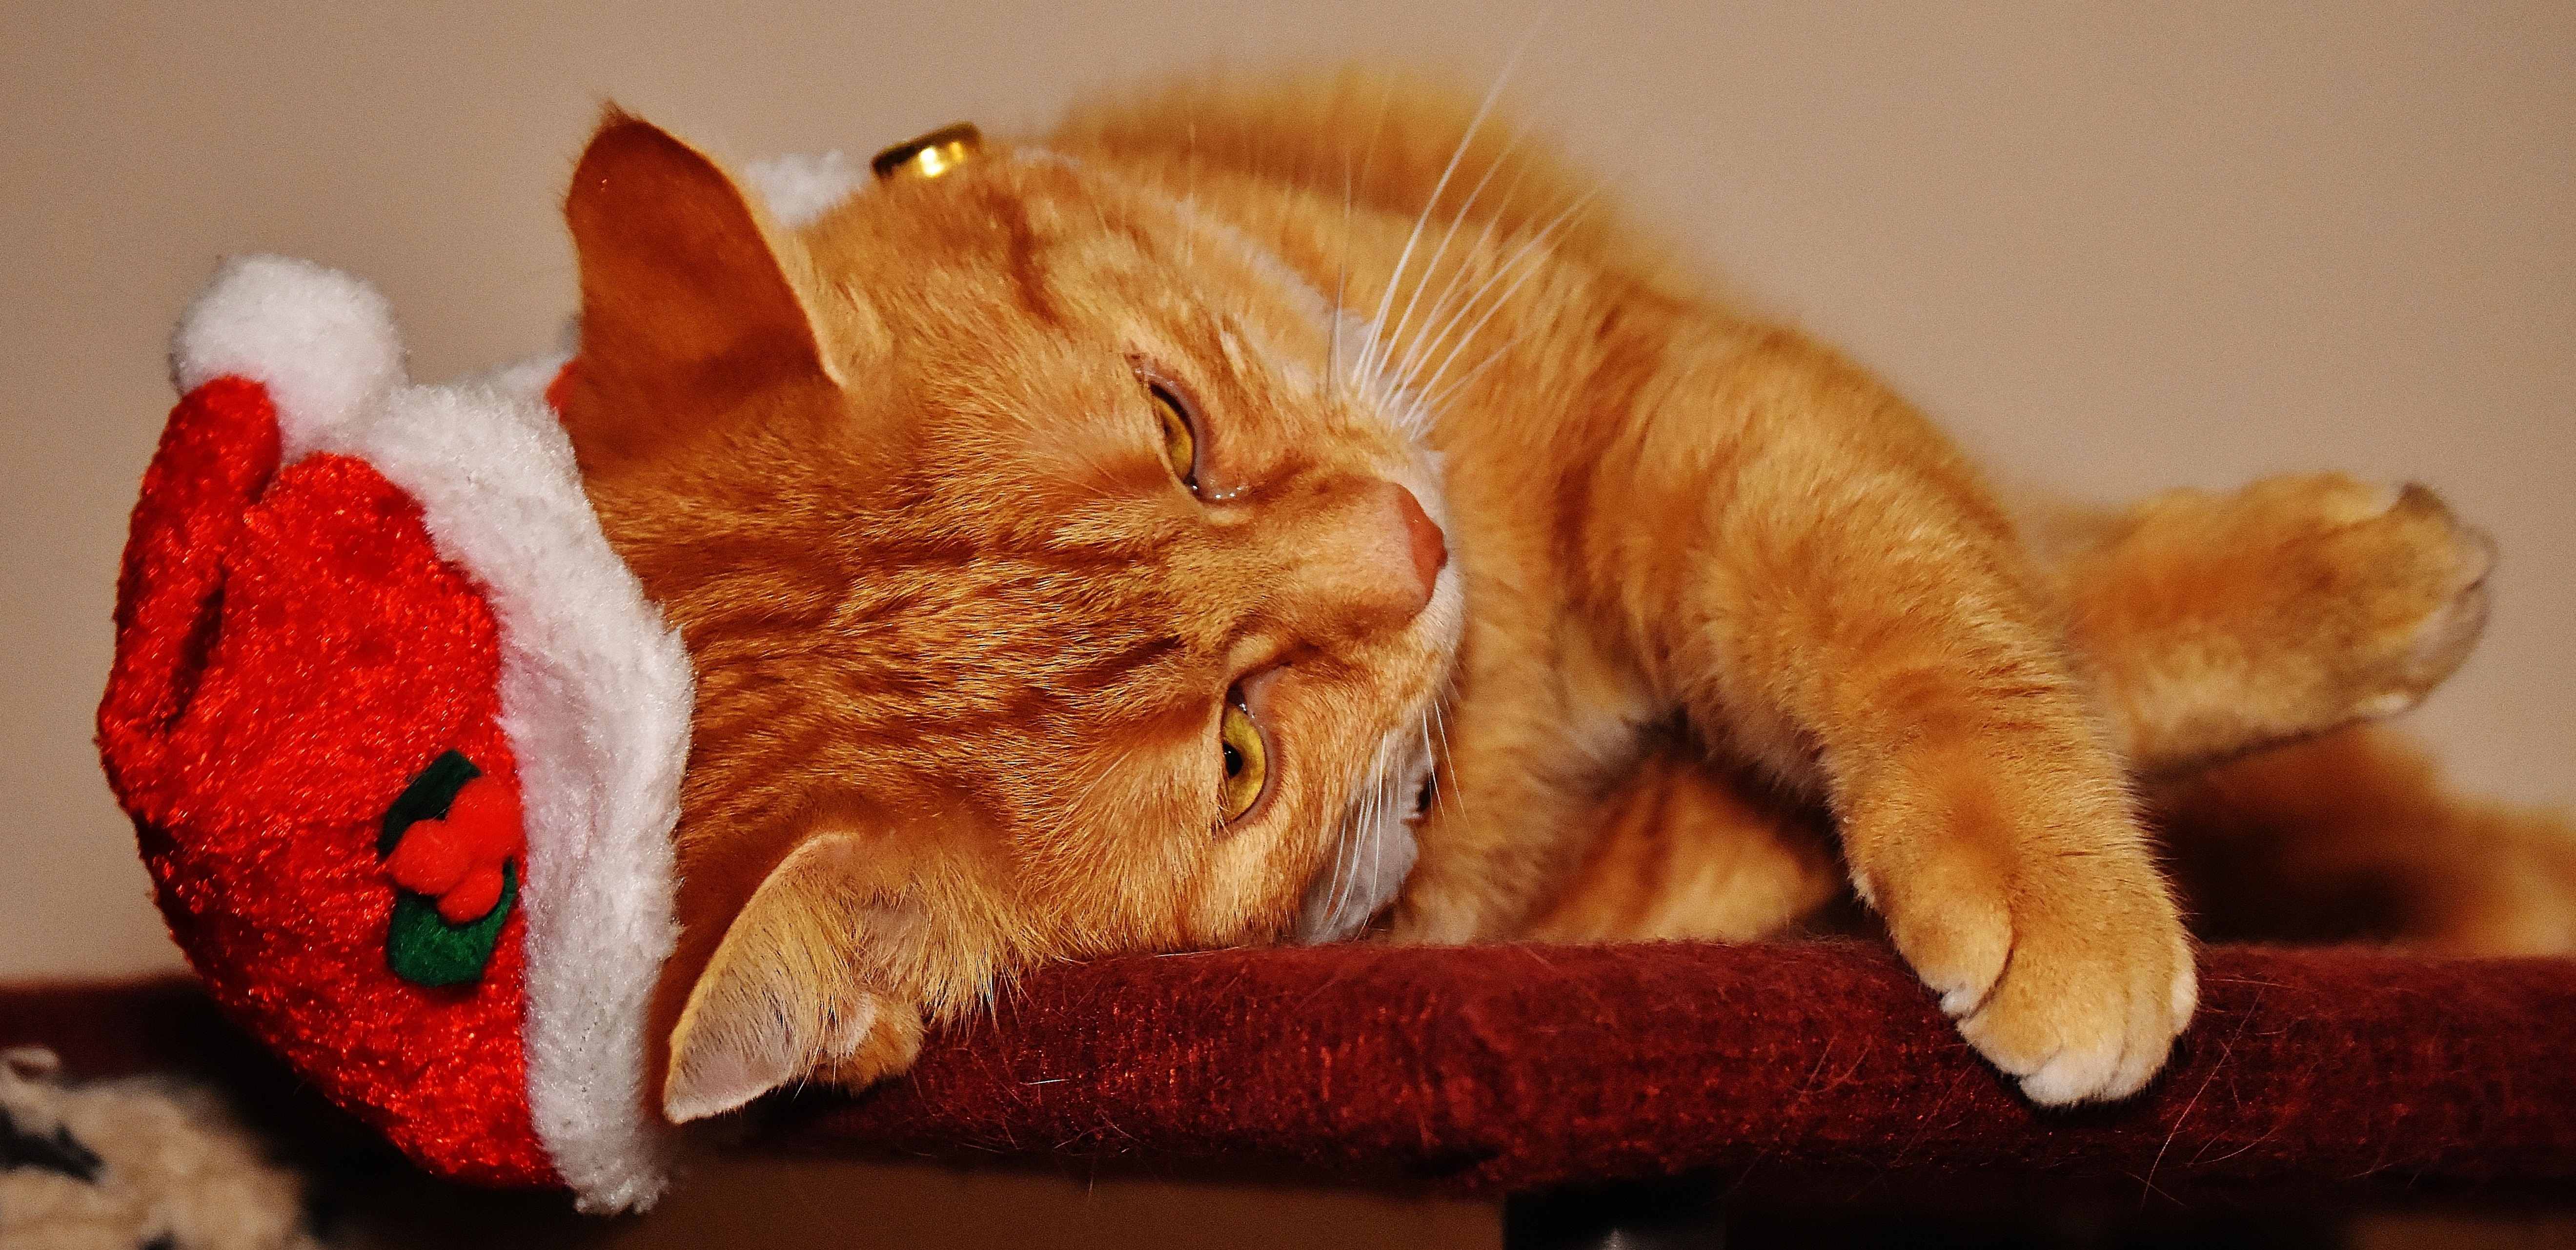
sweet, animal, cute, pet, fur, red, kitten, cat, mammal, christmas, playful, close up, santa hat, nose, whiskers, tiger, adidas, skin, vertebrate, funny, cuddly, animal world, domestic cat, mackerel, cat face, macro photography, young cat, red mackerel tabby, red cat, cat's eyes, tabby cat, small to medium sized cats, cat like mammal